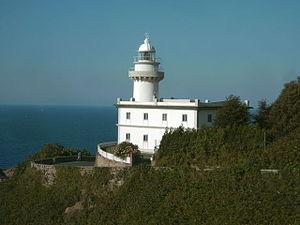
Igeldo est une municipalité rurale dans la province du Guipuscoa, au Pays basque située sur le sommet d'une colline éponyme.